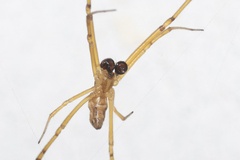
Species: Lactrodectus_hesperus